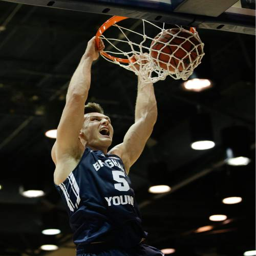
dunks during the first half of a college basketball game against university